Isthmus of Suez

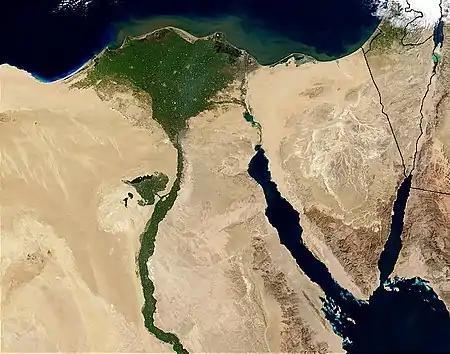
Nile River and delta from orbit

The Isthmus of Suez is the land bridge that lies between the Mediterranean Sea and the Red Sea, east of the Suez Canal, the boundary between the continents of Africa and Asia. To the south is the Gulf of Suez, dividing mainland Egypt from the Sinai Peninsula. The area is mostly flat and barren, with a few hills and rocky outcroppings. The climate is hot and dry, with very little rainfall.